The Trail Drive

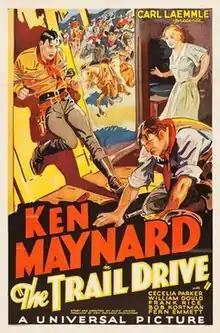
Theatrical release poster

The Trail Drive is a 1933 American Western film directed by Alan James and written by Alan James and Nate Gatzert. The film stars Ken Maynard, Cecilia Parker, William Gould, Frank Rice, Bob Kortman and Fern Emmett. The film was released on September 4, 1933, by Universal Pictures.